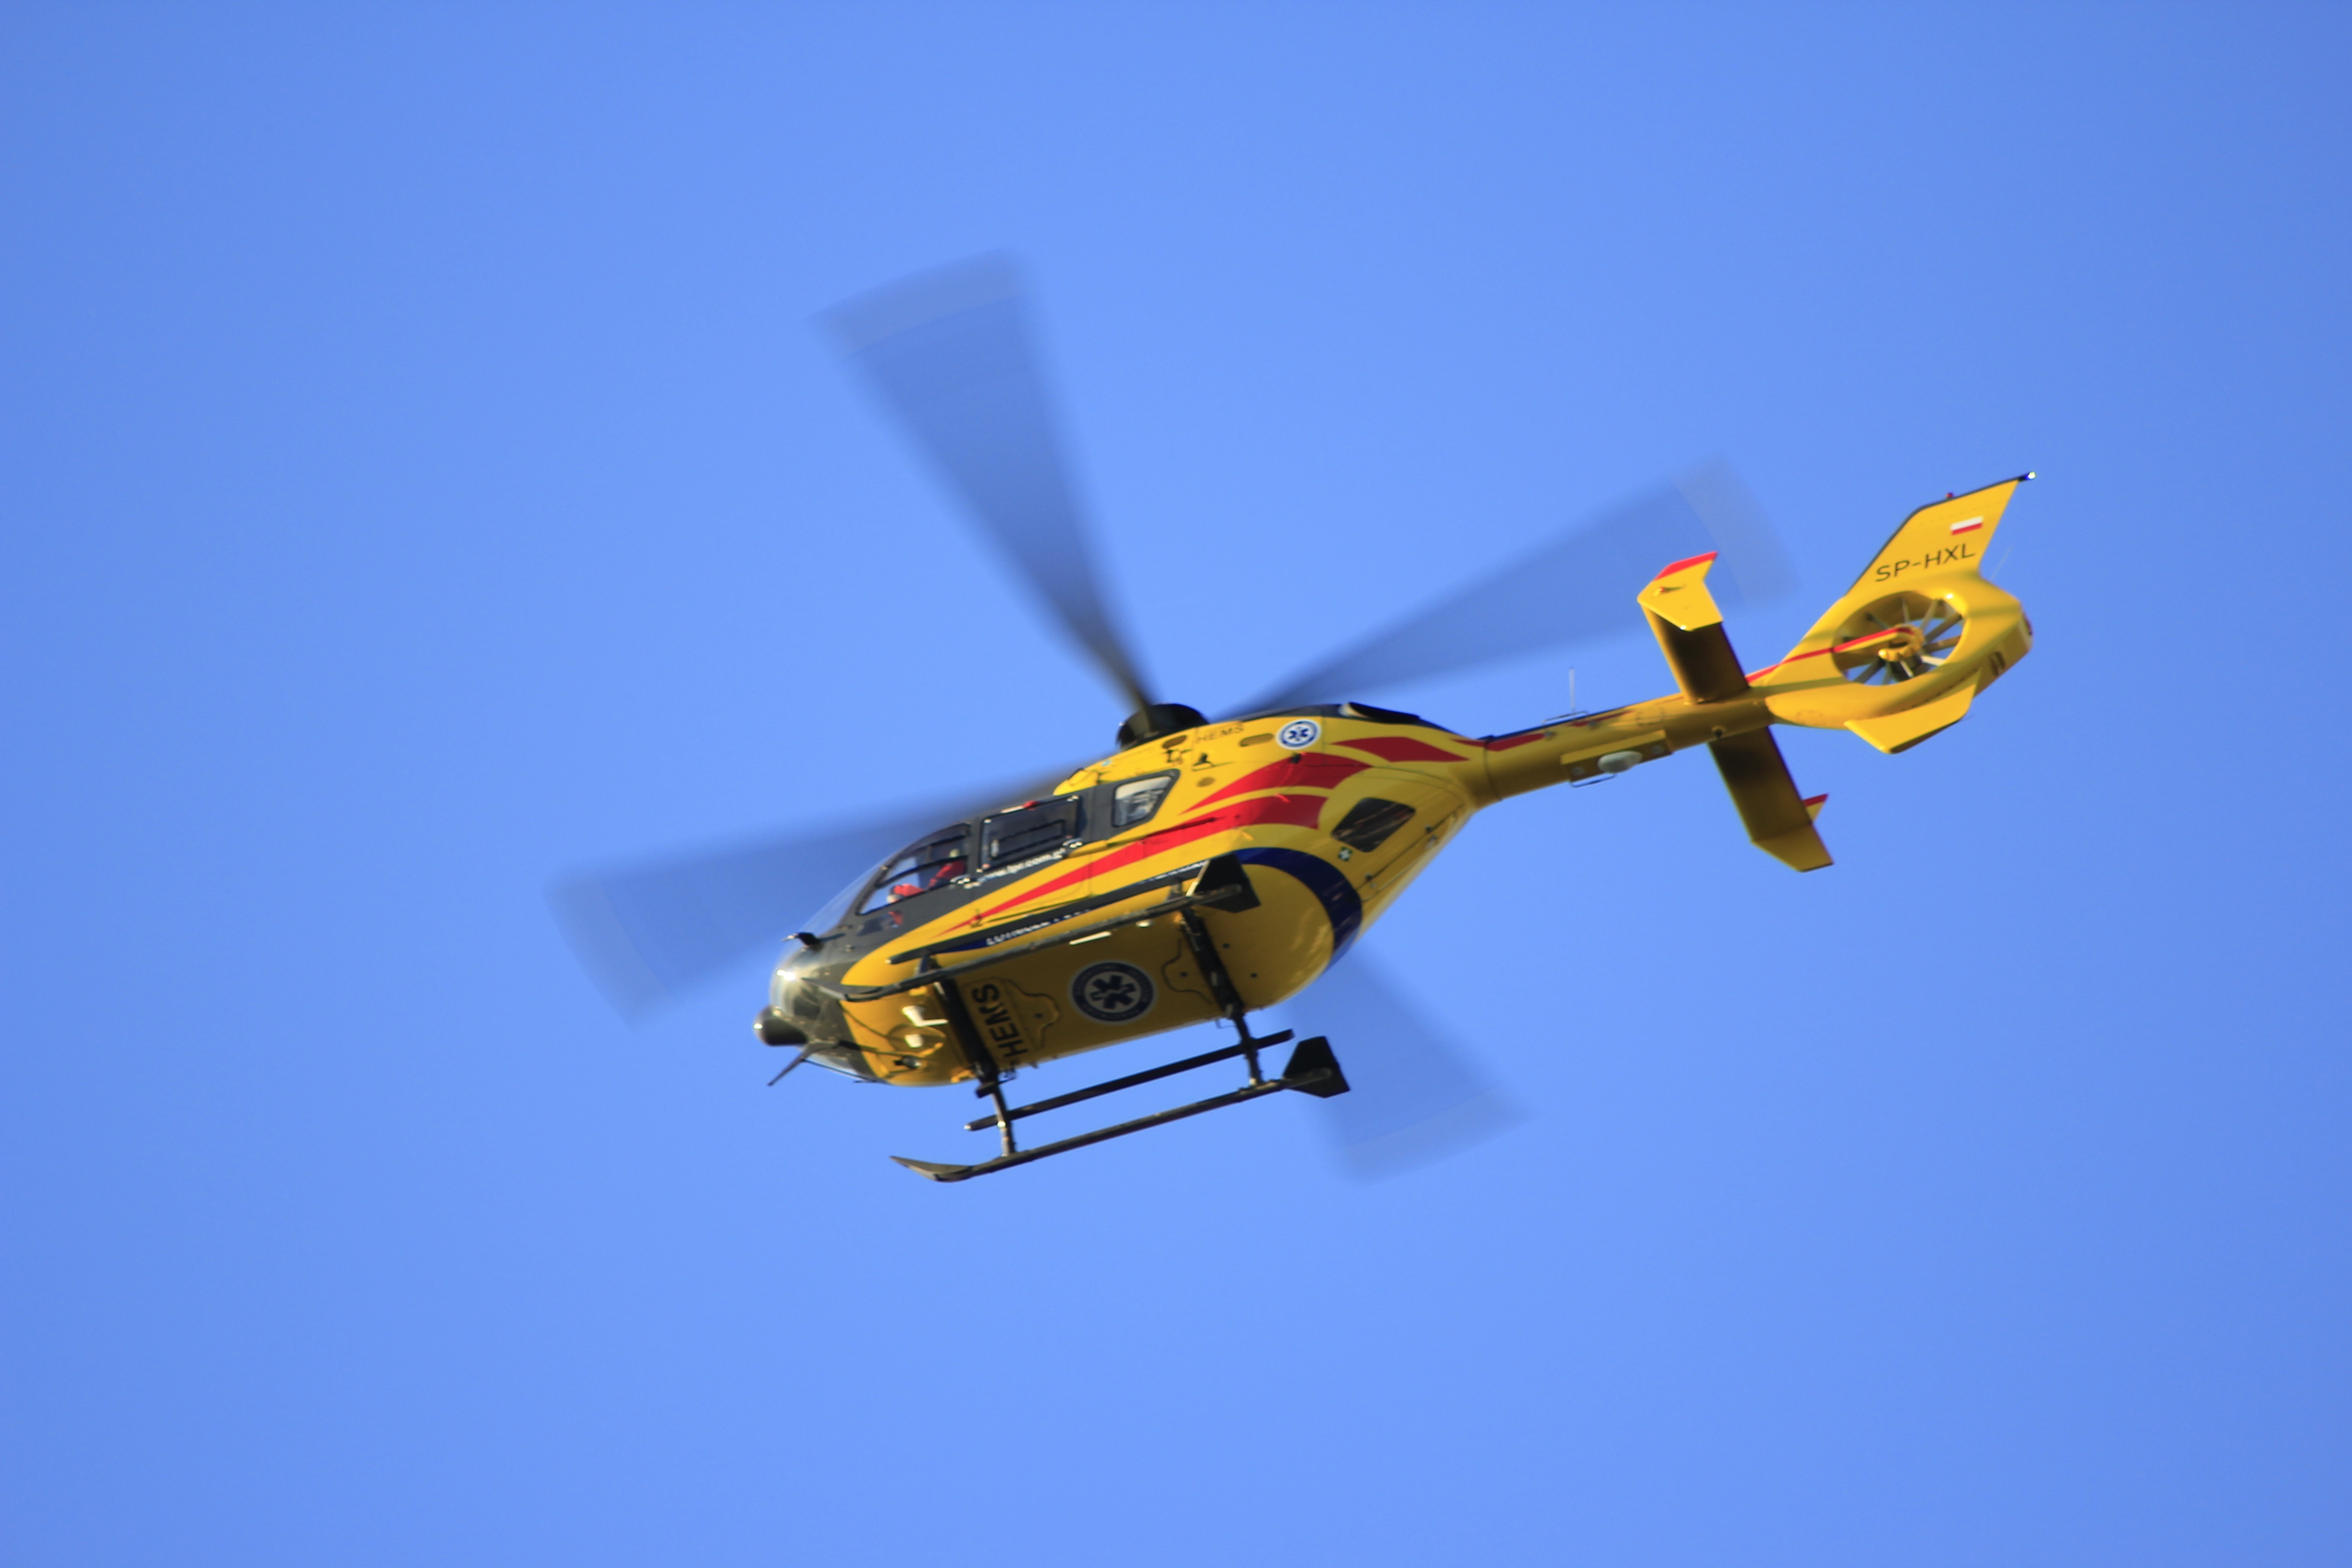
sky, flying, fly, aircraft, vehicle, aviation, float, yellow, helicopter, propeller, rescue, medical, rotorcraft, rescue helicopter, air travel, atmosphere of earth, general aviation, helicopter rotor